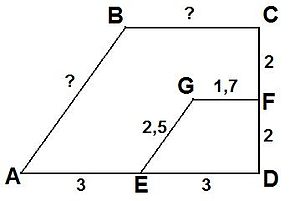
Multiplikationsfaktor
Eksempel 2
Forholdet mellem DF og DC er 2, da DC er 2 gange længere. Ligeledes er DA 2 gange længere end DE. Multiplikationsfaktoren mellem DEFG og ABCD er altså 2. Så kan man regne ud at BC er 2 gange længere end GF, altså 3,4. På samme måde er AB 5.
Multiplikationsfaktor bruges til at beskrive forholdet mellem to ligedannede geometriske figurer.